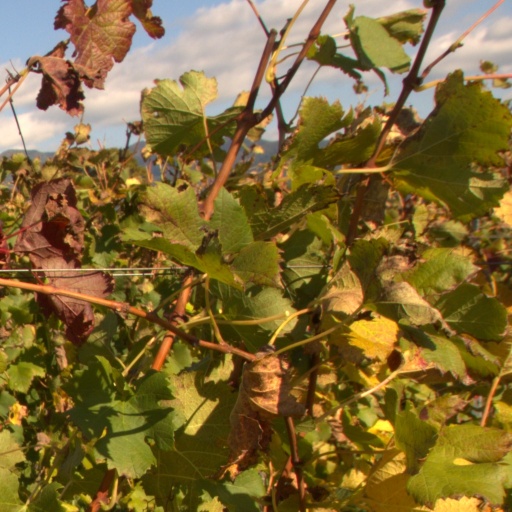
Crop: grape